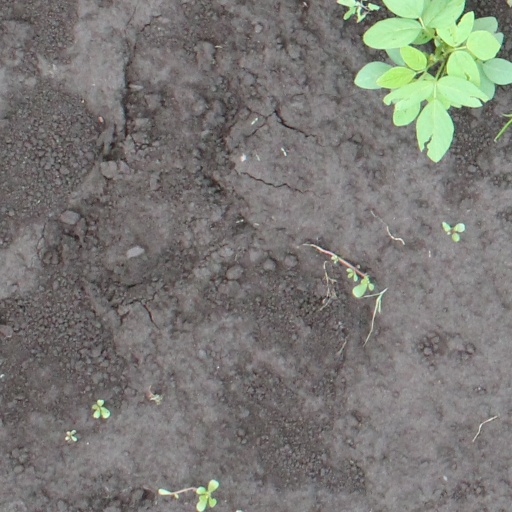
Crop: soybean